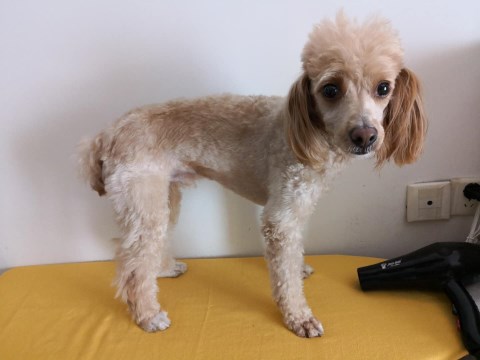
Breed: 2925-n000114-toy_poodle